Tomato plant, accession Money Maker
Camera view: horizontal (90 deg, fisheye); turntable rotation: 0 degrees
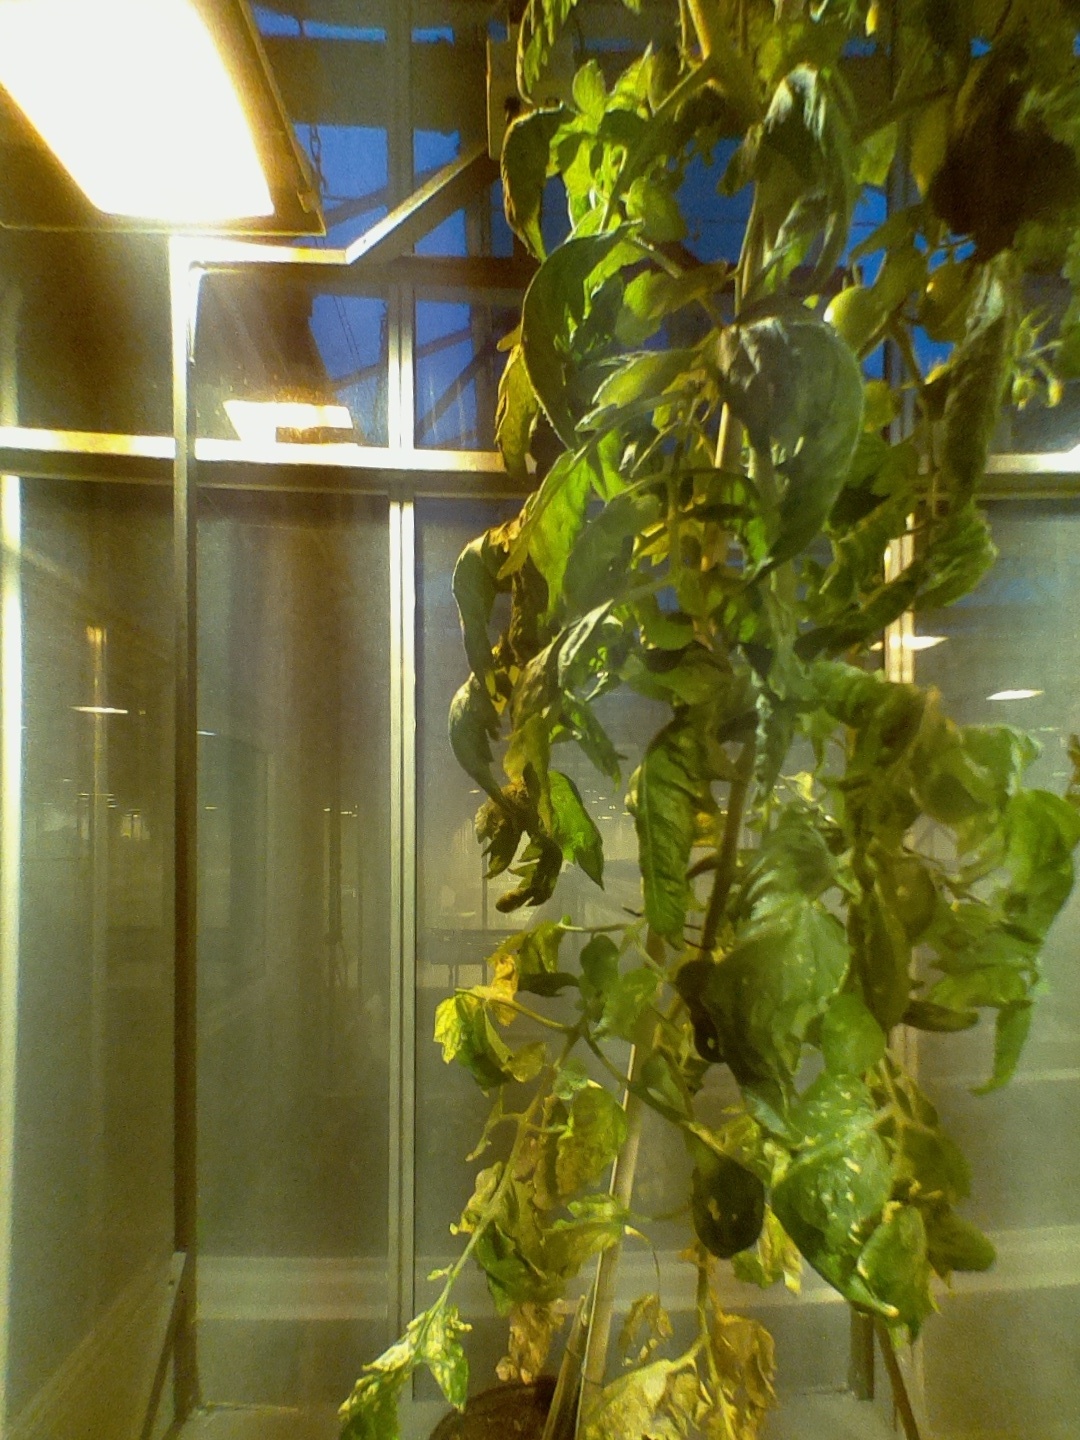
BBCH growth stage 72: 20%-30% of final fruit size